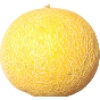
Label: Cantaloupe 1